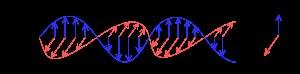
L'électromagnétisme est la branche de la physique qui étudie les interactions entre particules chargées électriquement, qu'elles soient au repos ou en mouvement, et plus généralement les effets de l'électricité, en utilisant la notion de champ électromagnétique. Il est d'ailleurs possible de définir l'électromagnétisme comme l'étude du champ électromagnétique et de son interaction avec les particules chargées. Le terme d'électromagnétisme fait référence au fait que les phénomènes électriques et magnétiques ont été vus comme indépendants jusqu'en 1860, quand Maxwell a montré qu'ils n'étaient que deux aspects d'un même ensemble de phénomènes.